Avro Canada CF-100 Canuck

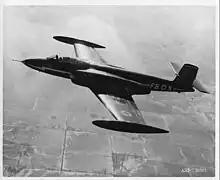
CF-100 Prototype 18102

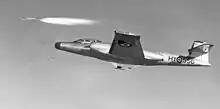
Weapons Practice Unit CF-100 Mk 5 firing rockets at first annual Air Defence Command rocket meet, Cold Lake, September 1957.

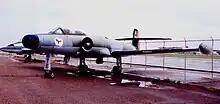
CF-100 Mk 5D (18476) former CFB Namao and No. 414 Electronic Warfare (EW) Squadron #100476 painted as No. 440 Squadron RCAF Mk 4B serving in NATO and on display at the Alberta Aviation Museum.

On 3 November 1945, an agreement was struck to develop a prototype jet-powered fighter on behalf of the RCAF; on 13 October 1946, the issuing of government contracts to aircraft manufacturer Avro Canada enabled the company to commence the associated design work. From these efforts emerged the XC-100, a prototype all-weather fighter, developed to meet the outstanding specification. Work was initially overseen by Edgar Atkin, Avro Canada's chief engineer. A key contributor to the programme was ex-de Havilland aircraft designer John Frost, who was appointed chief design engineer for military projects and thus responsible for the CF-100's development. At one stage Frost, along with Avro's chief aerodynamacist Jim Chamberlin, extensively reworked the original design of the fuselage. On 17 May 1949, in response to the programme's progress, an additional agreement was reached to produce ten pre-production fighters along with 30 Avro Orendas, an indigenously-developed turbojet engine.